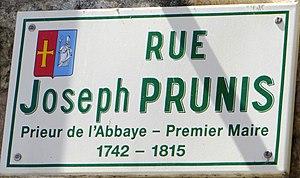
Saint-Cyprien (Dordogne) - Rue Joseph Prunis
L'église Saint-Cyprien est une église catholique située à Saint-Cyprien, en France.